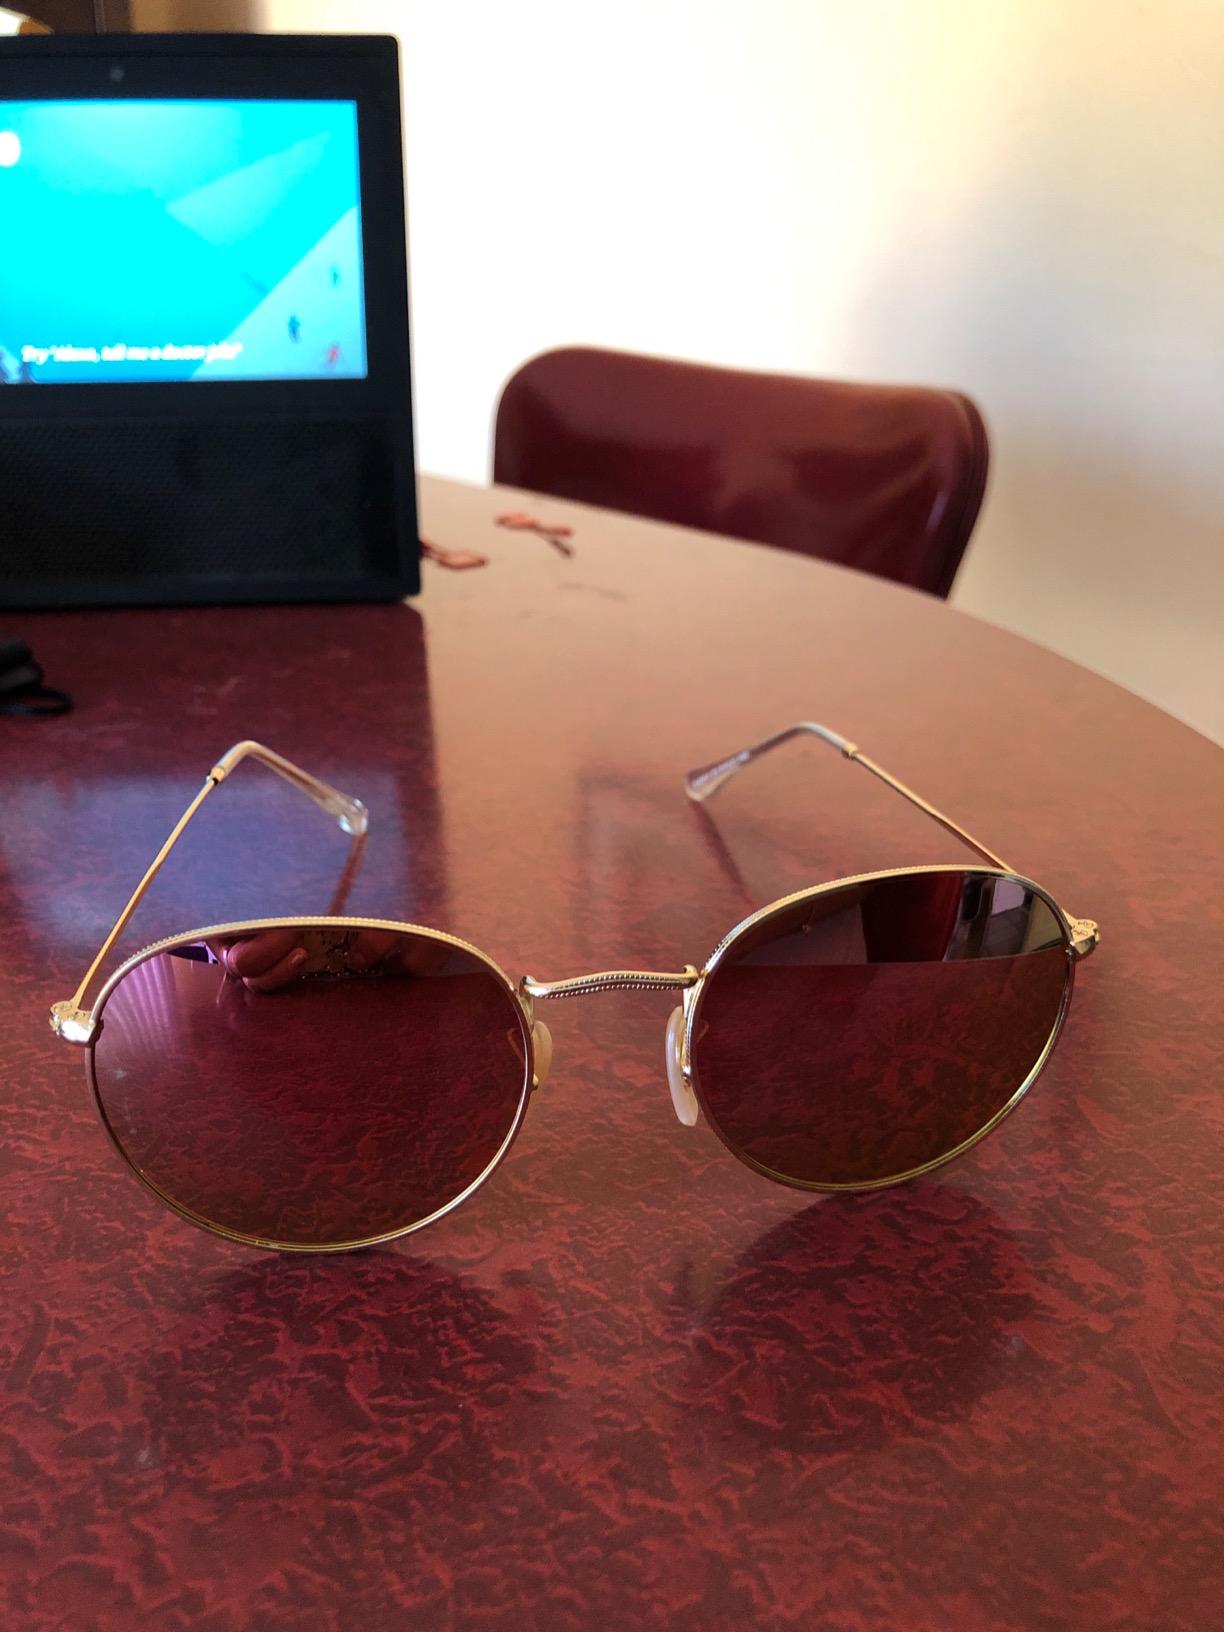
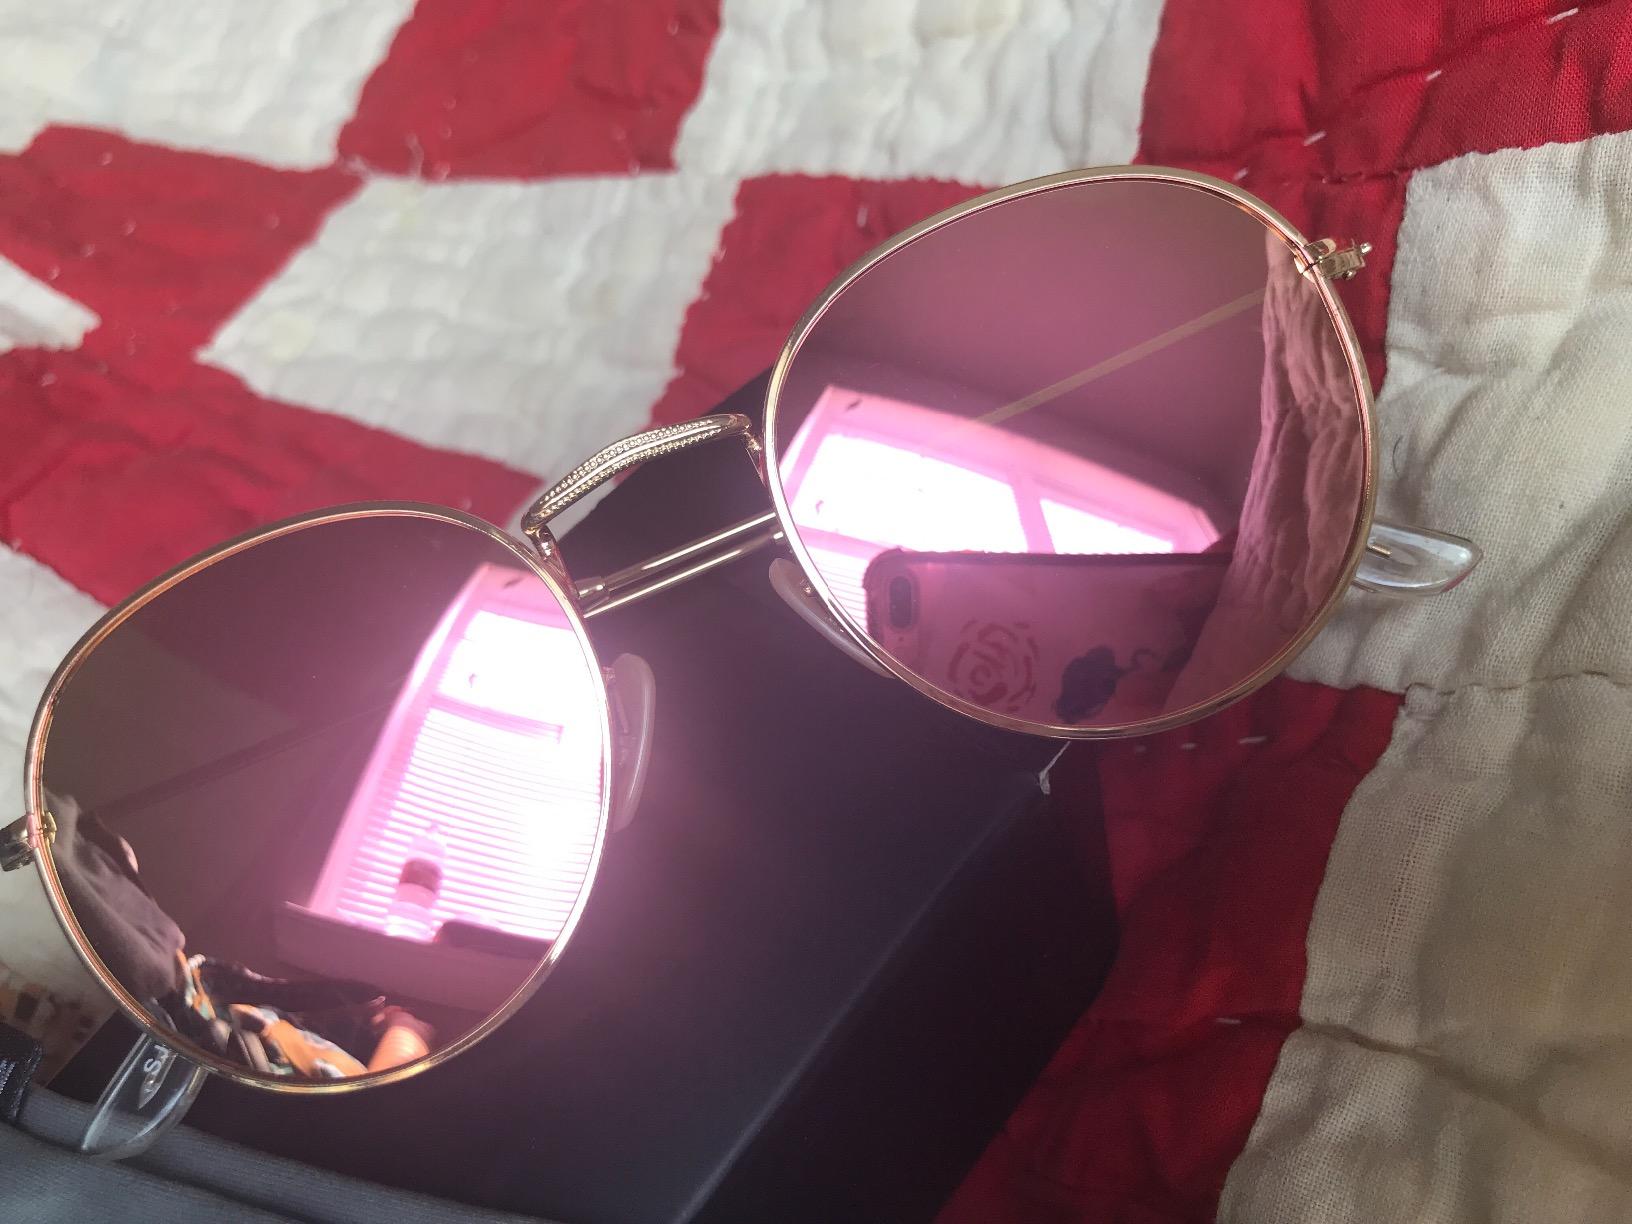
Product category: accessories_sunglasses
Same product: yes